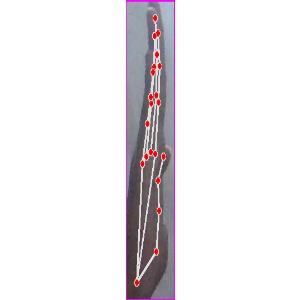
अक्षर: द